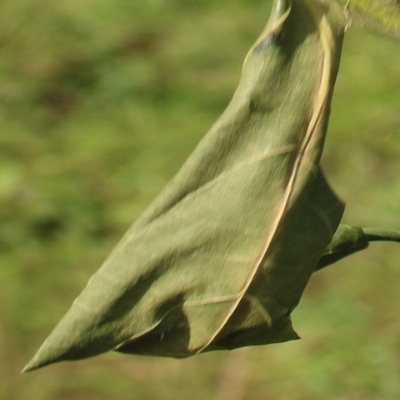
Crop: Cassava
Condition: bacterial blight